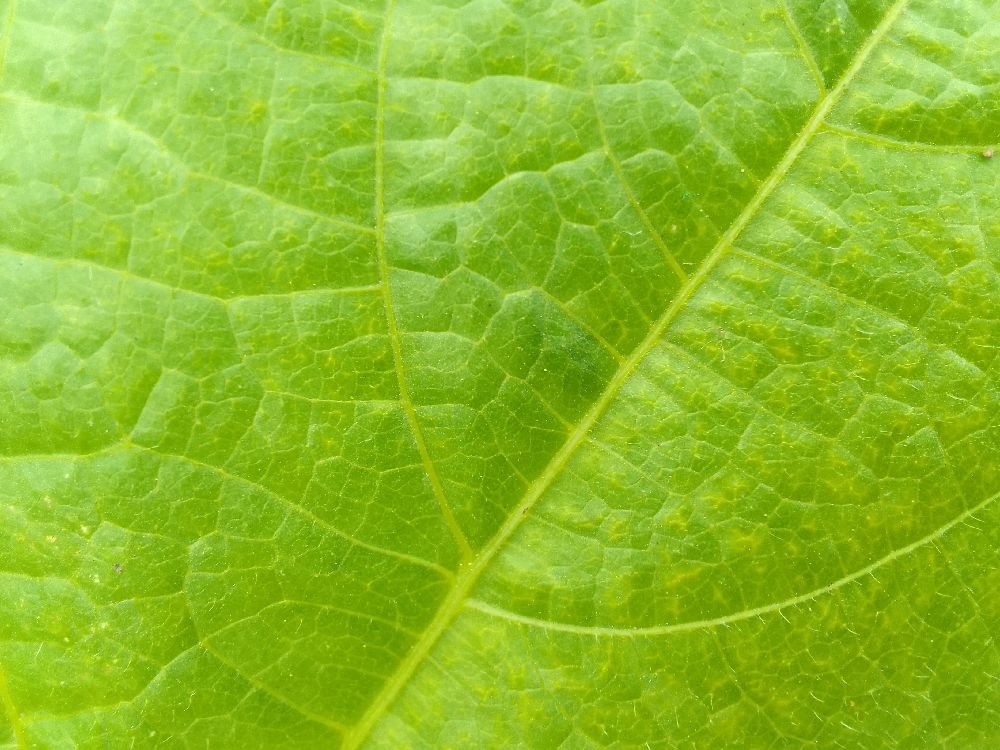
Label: healthy